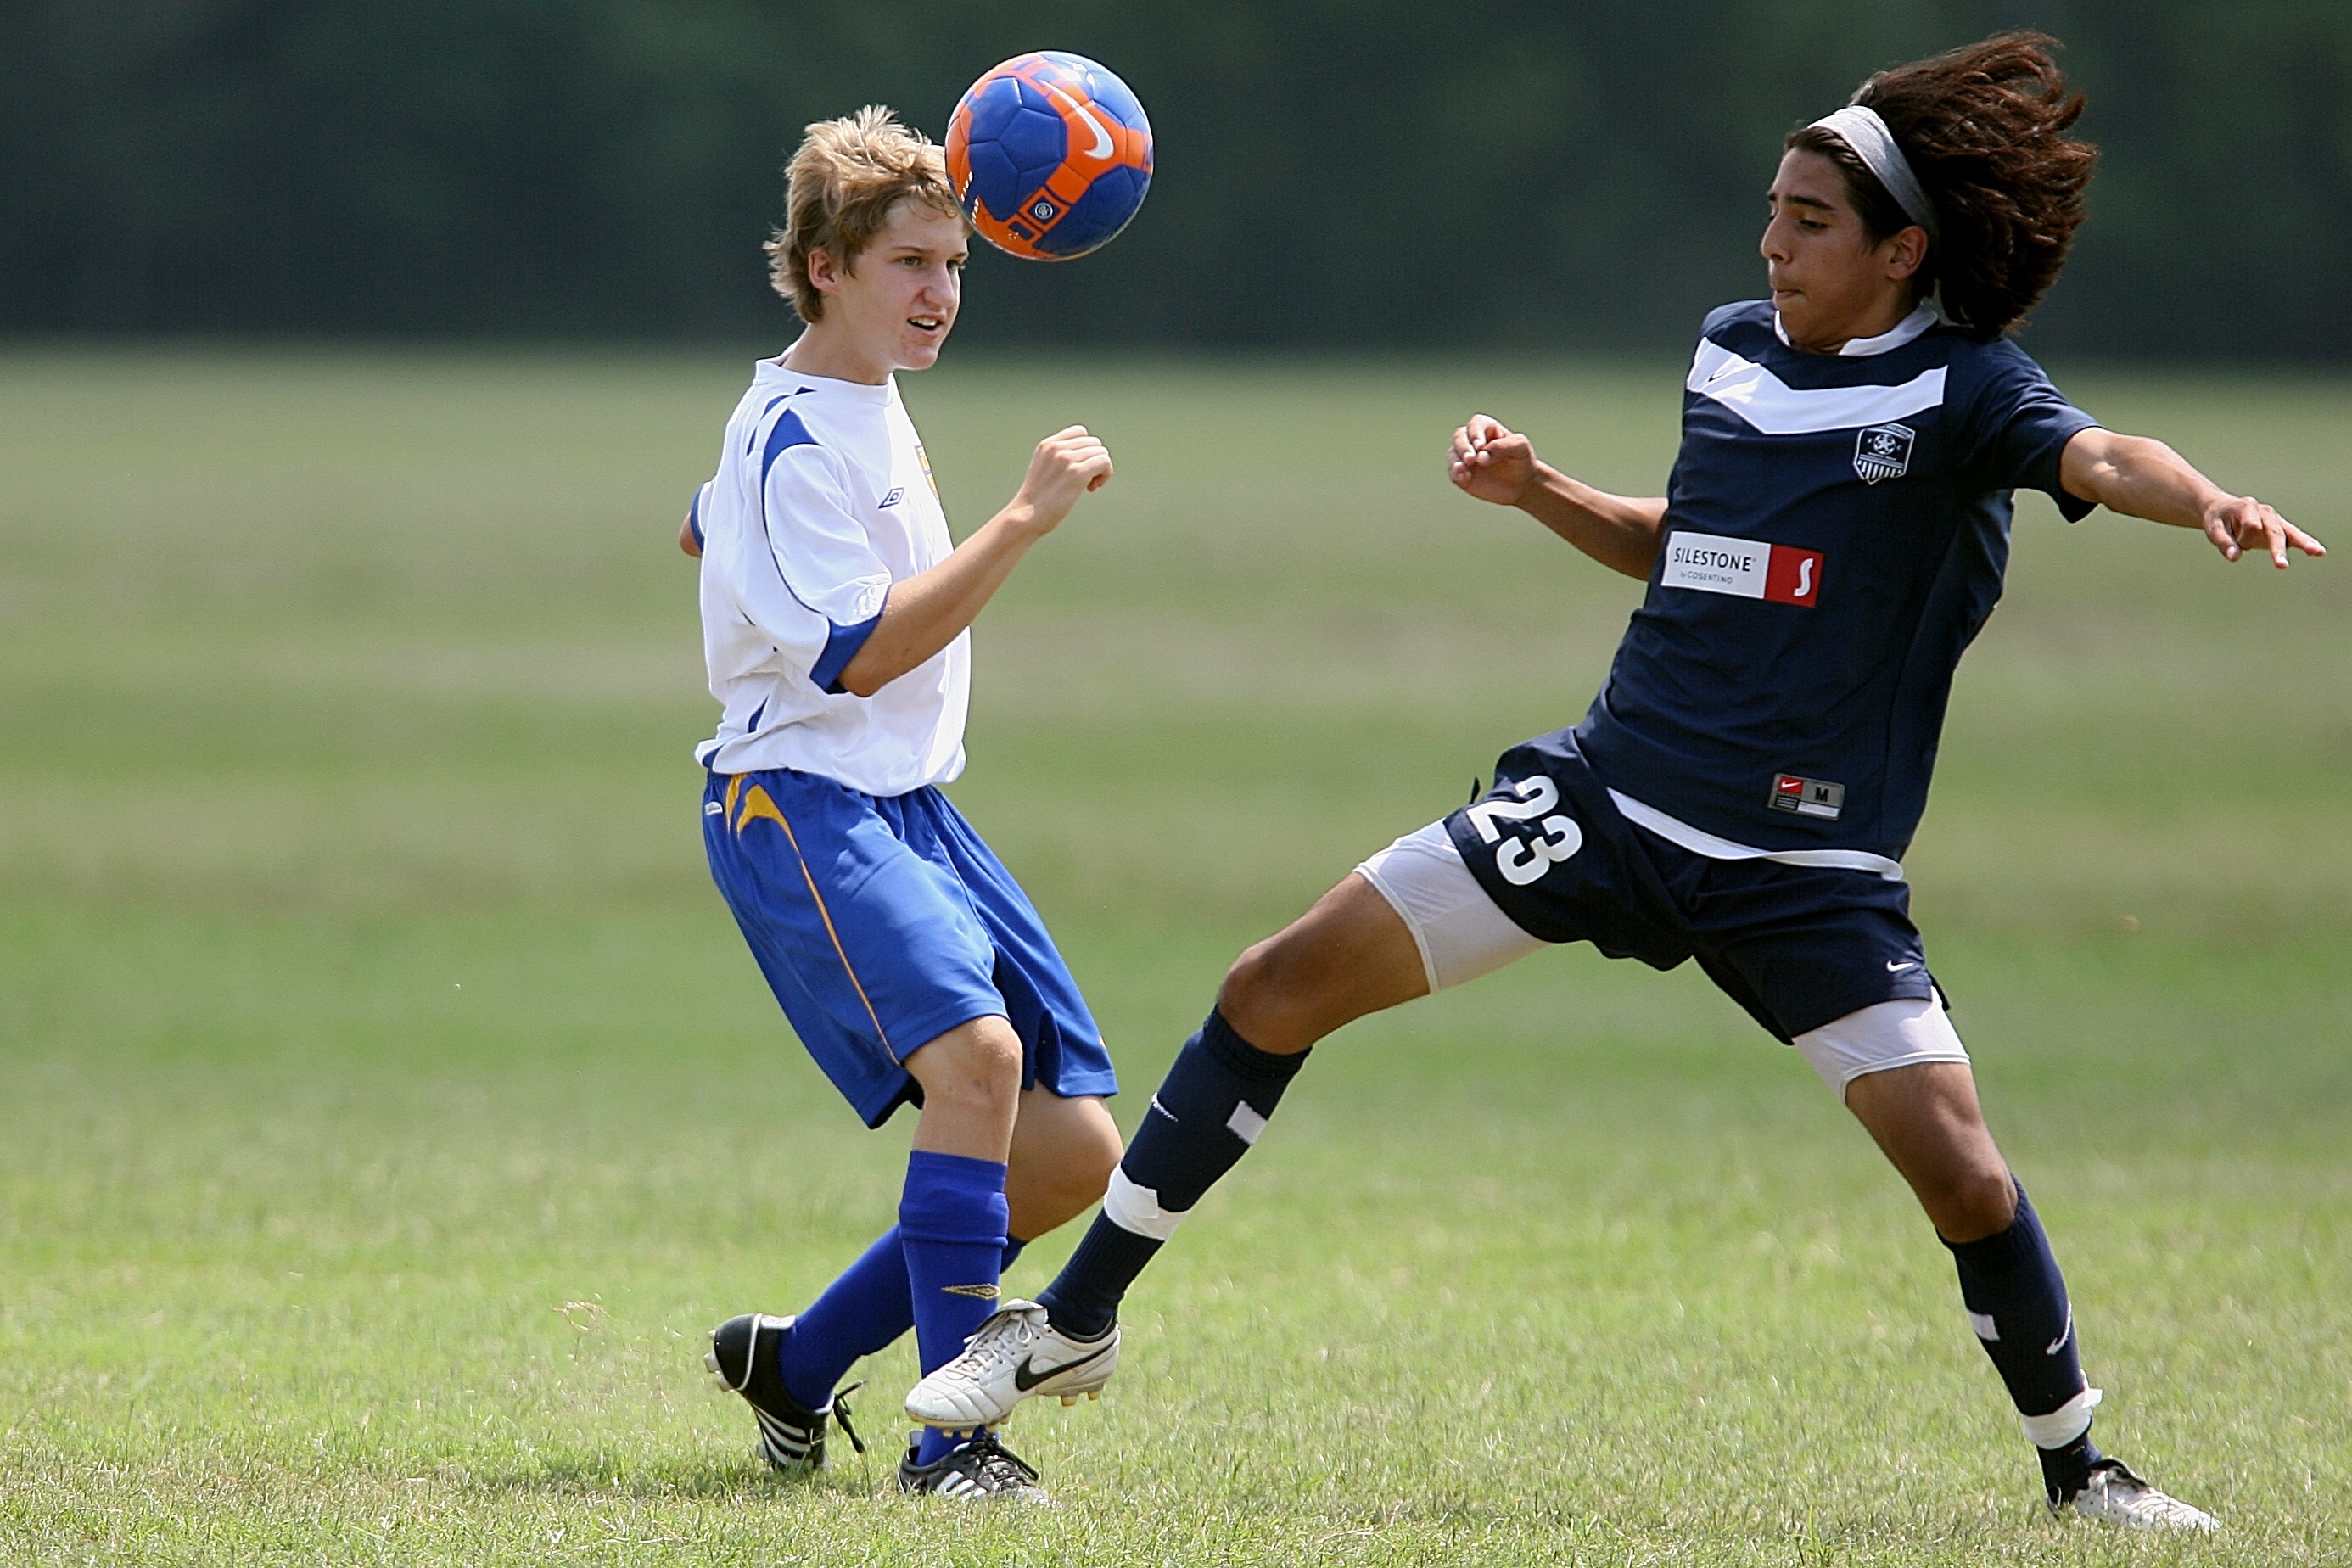
grass, sport, field, game, play, boy, young, green, youth, action, soccer, football, player, competition, team, sports, ball, active, kick, tackle, football player, ball game, football game, kicking, sports balls, soccer ball, team sport, women's football